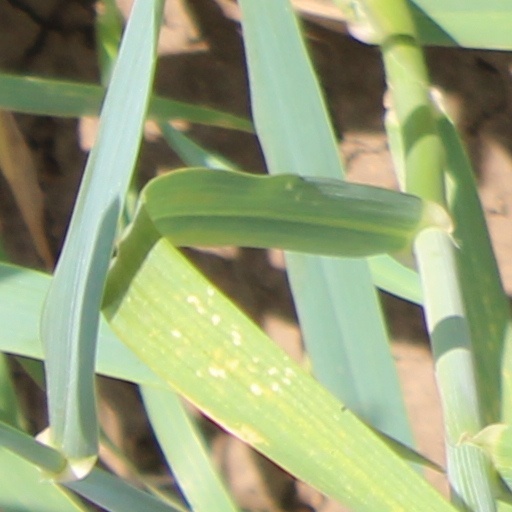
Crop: wheat